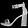
Label: Sandal